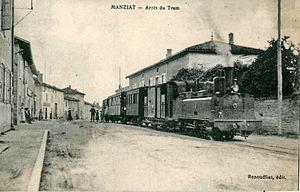
Carte postale ancienne éditée par Renoudiat
Le réseau Car.ain.fr est un service de transport en commun interurbain desservant la plupart des communes du département de l'Ain en région Auvergne-Rhône-Alpes.
Les Tramways de l'Ain est le nom générique donné à un ancien réseau ferroviaire du département de l'Ain, principalement constitué de chemins de fer économiques de type tramway à voie métrique, commencé dès 1879, et développant 485 km de voies à son apogée.
Manziat est une commune française, située dans le département de l'Ain en région Auvergne-Rhône-Alpes.